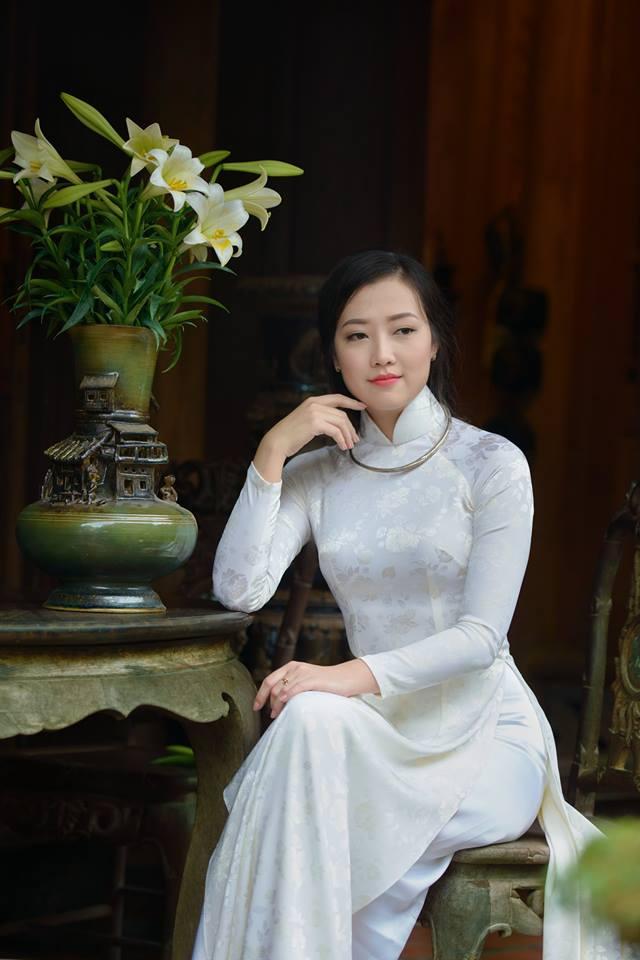
có một cái bình hoa xuất hiện ở một bên của người phụ nữ